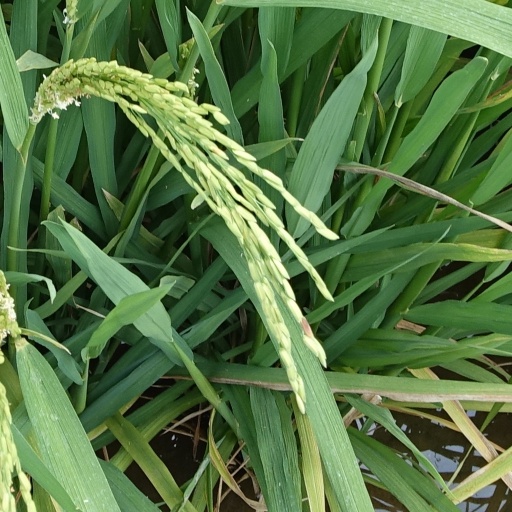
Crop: rice